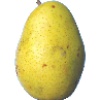
Label: Pear Monster 1